Hanover freight bypass railway

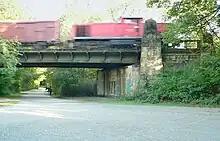
Under the freight bypass railway in Hermann-Löns Park

The freight bypass railway is one of the main double-track railways in Germany. Due to the line being largely shared by traffic running north–south between seaports and the hinterland and traffic running east–west, trains run virtually continuously. The fact that lines running parallel with it have been dismantled or are not electrified (such as the Elze–Löhne railway), mean that there is such a strong concentration of traffic that minor events on the line can lead to traffic jams.